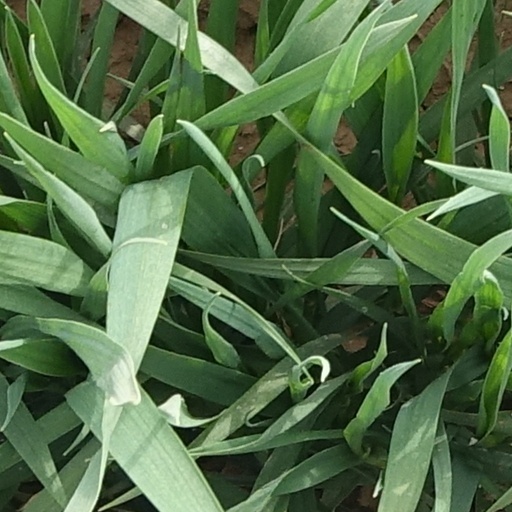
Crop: wheat